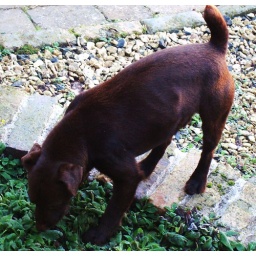
brown dog interested in Westies ...